Satis, Pervomaysk, Nizhny Novgorod Oblast

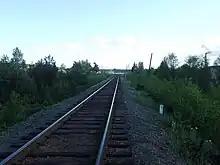

Satis is an urban locality (an urban-type settlement) in Nizhny Novgorod Oblast, Russia. Population: